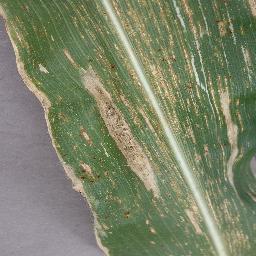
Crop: corn
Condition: (maize)_northern_blight